1913 Easter tornado outbreak

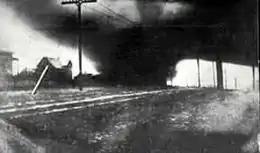
The Omaha F4, the deadliest tornado of the outbreak

On March 23, 1913—Easter Sunday—a devastating tornado outbreak affected the northern Great Plains and sections of the Upper Midwest, lasting approximately 3 hours. It was the most violent tornado outbreak to affect the northern Great Plains on so early a date in the year—a record that still stands as of 2020. That day, four F4 tornadoes affected portions of eastern Nebraska and western Iowa, killing at least 168 people. The deadliest tornado of the day was a violent tornado, retroactively rated F4 on the present-day Fujita scale, that grew to in width as it passed through northern Omaha, Nebraska, killing at least 94 people in the city proper and three in rural areas. Damage in Omaha reached at least F4, possibly even F5, intensity, though confirmation of F5 damage could not be determined from available evidence. The tornado is the 13th deadliest ever to affect the United States and the deadliest to hit the U.S. state of Nebraska as of 2014. No other violent tornado would affect Omaha for another 62 years. Outside the Great Plains, the outbreak of March 23 also produced two other F4 tornadoes, one each in Missouri and Indiana, including a devastating path more than through southern Terre Haute, Indiana, killing 21 people and injuring 250. In all, tornadoes struck Nebraska, Iowa, Louisiana, Indiana, and Missouri, though only significant events were recorded and other, weaker tornadoes may have gone undetected.